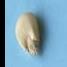
Maize quality: Good